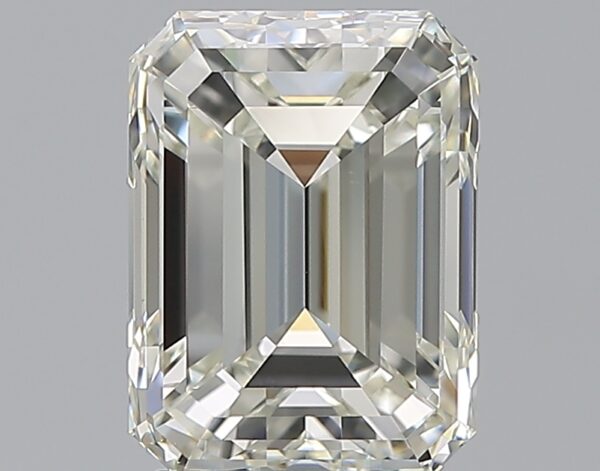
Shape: emerald
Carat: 3.2
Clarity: VVS2
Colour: J
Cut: EX
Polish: EX
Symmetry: EX
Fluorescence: N
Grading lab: GIA
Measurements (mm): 9.6 x 7.12 x 4.9